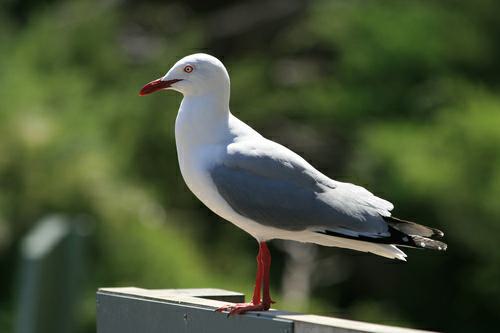
A photo of a red legged kittiwake